Ian Clarke (computer scientist)

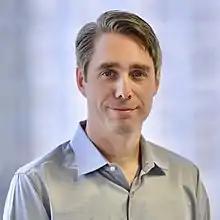
Ian Clarke in October, 2019

Ian Clarke (born 16 February 1977) is the original designer and lead developer of Hyphanet.